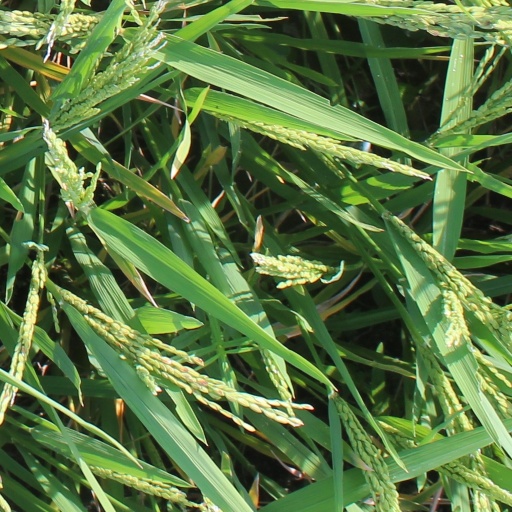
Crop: rice